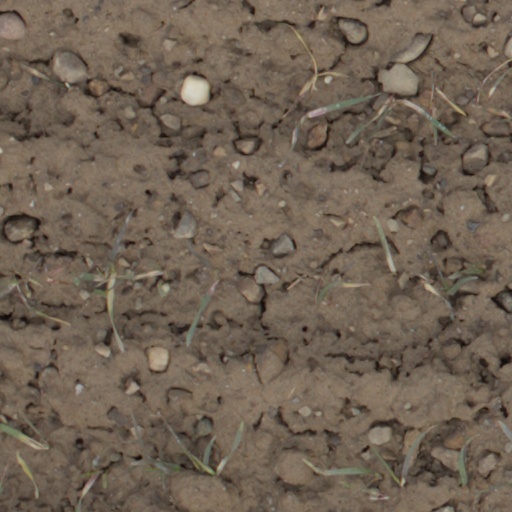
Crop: wheat